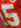
Number: 5